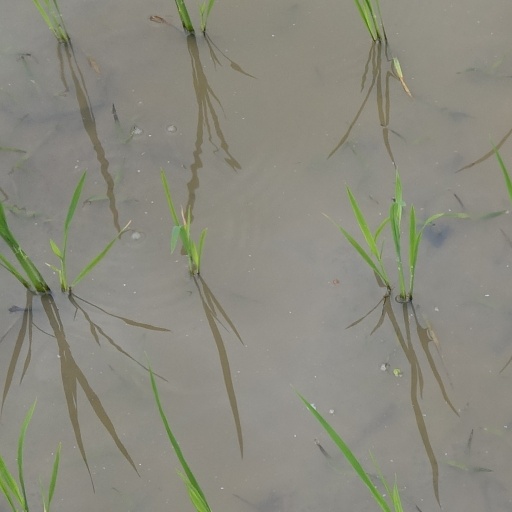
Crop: rice